Red Rose, White Rose (novella)

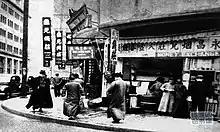
Shanghai in the 1930s

The novel was first published in the year of 1944. Set in the 1930s and 1940, Shanghai was still under Japanese occupation. As an imperial colony, various old values were shaken by the collision of new ideas, including the values of marriage and love. Traditional values of marriage were subverted, and people began to pursue freedom and liberation. However, the incomplete ideological revolution disturbed choices around marriage. At the same time, calls to promote equality between the sexes were continuously strengthened under the influence of the global feminist movement. Although male-dominated society has not been overturned in China, it gave birth to a small group of women with independent ideas. Therefore, in the context of this era, the love between men and women described by Chang is always rebellious, failing and complex. "Red Rose, White Rose" is also considered one of her responses to the feminist consciousness.